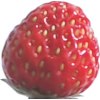
Label: strawberry